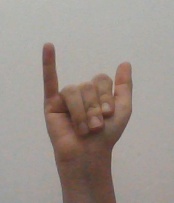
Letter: ya